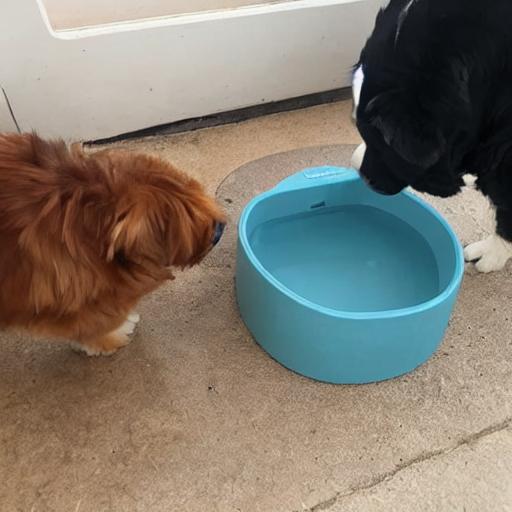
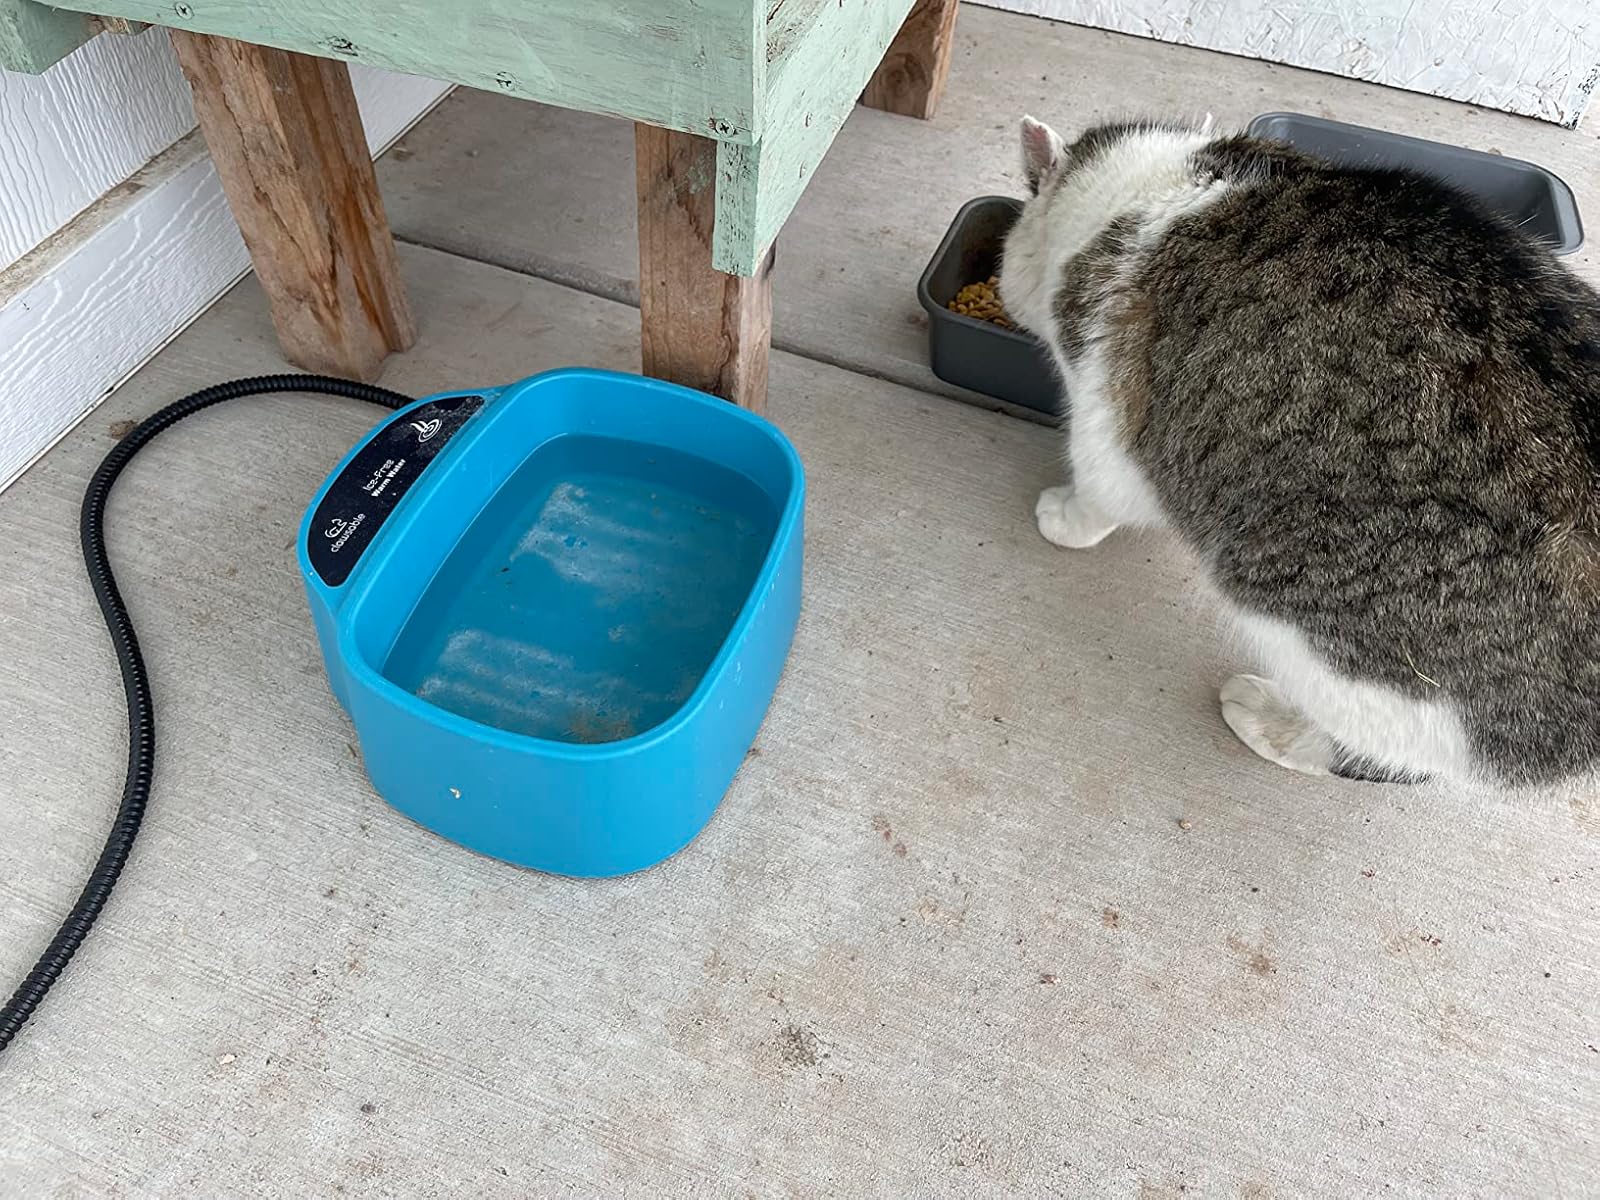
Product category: items_bowl
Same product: no